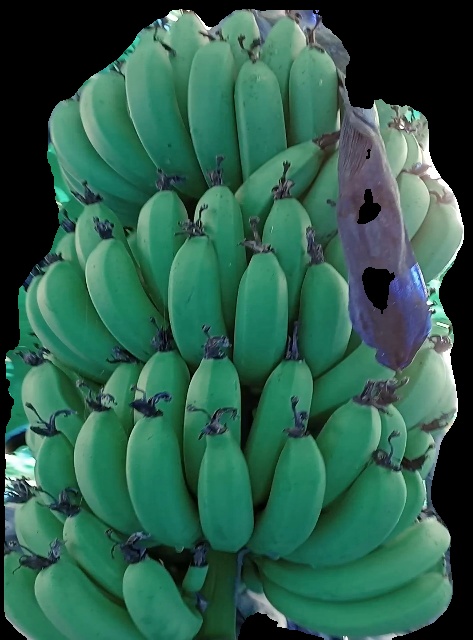
Variety: pachbale
Grade: grade1